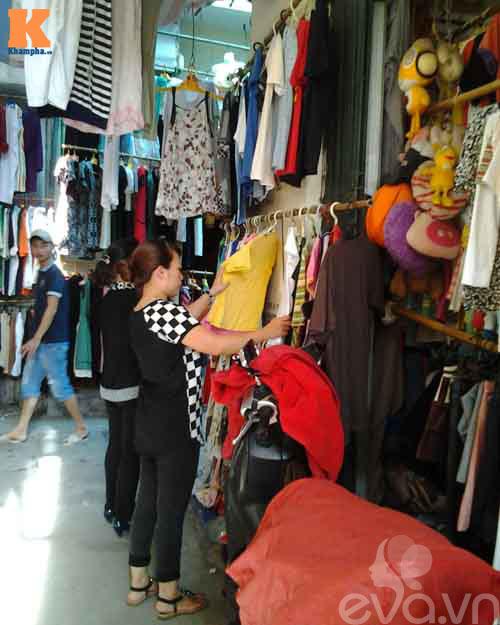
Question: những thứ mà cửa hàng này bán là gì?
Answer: quần áo